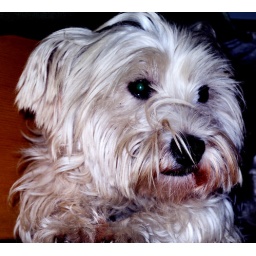
My white pet Peggy waiting for me under the bed :P